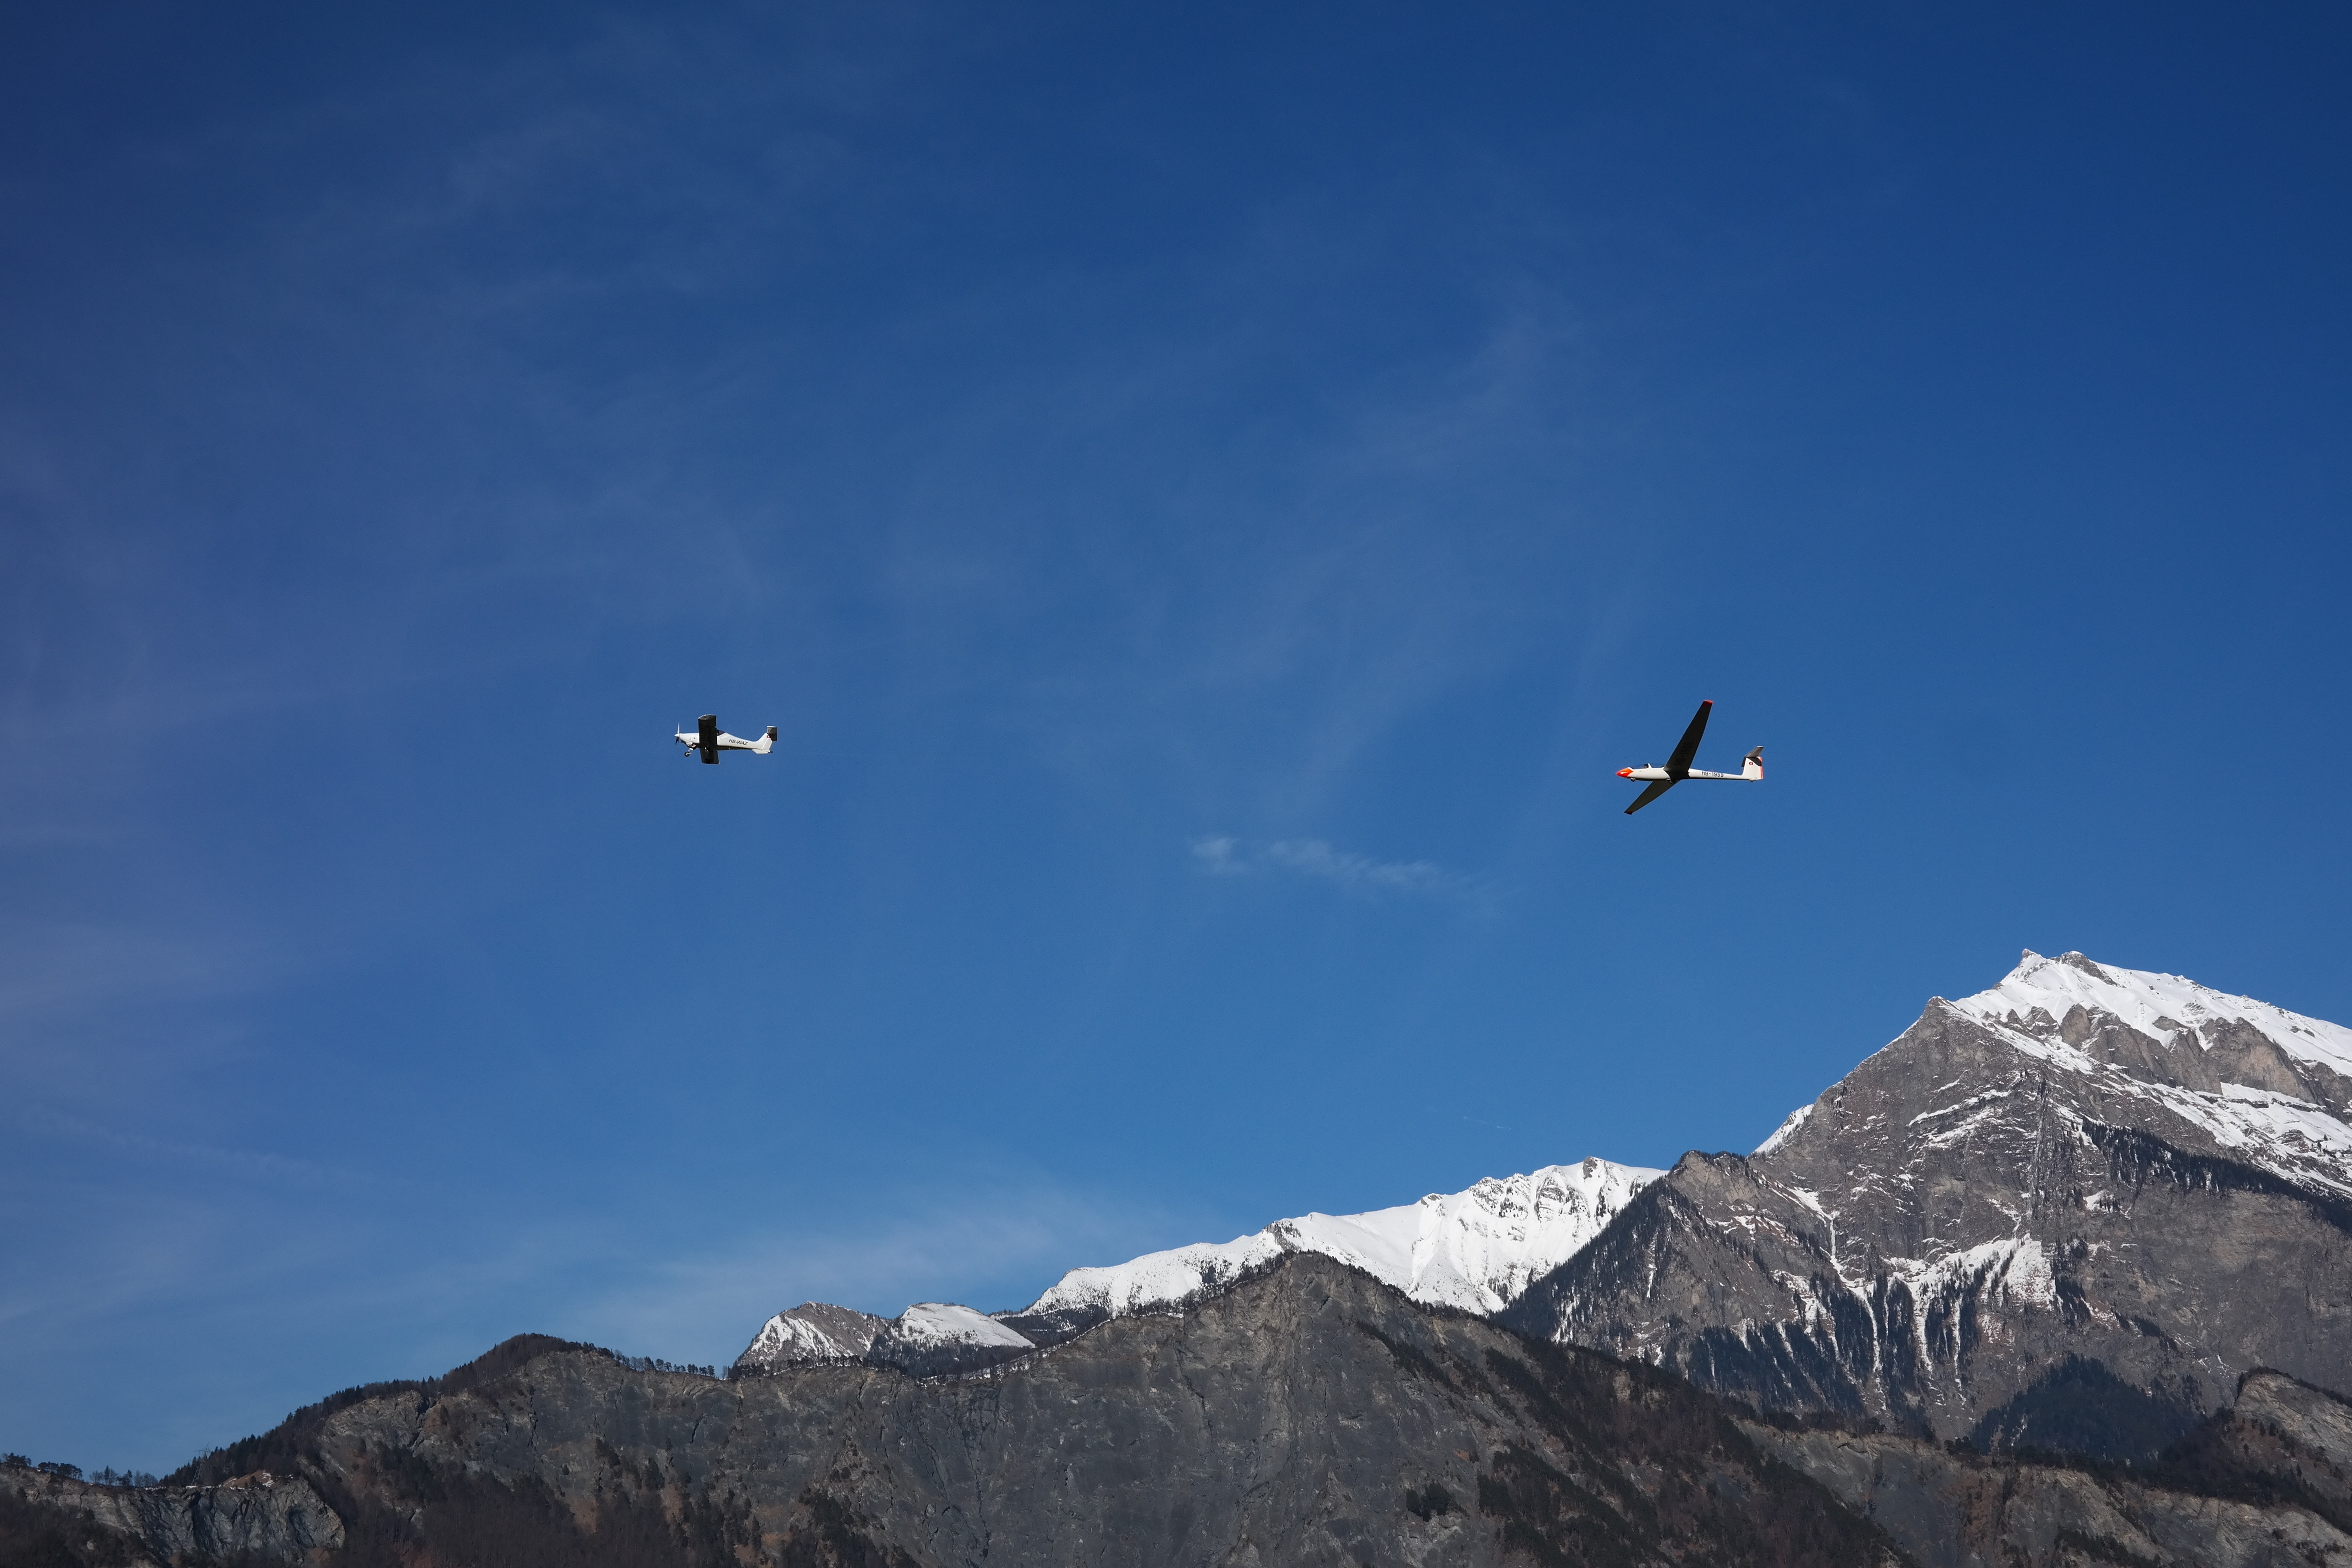
mountain, snow, bird, sky, adventure, mountain range, fly, aircraft, flight, extreme sport, start, glider, alps, condor, drag on, atmosphere of earth, mountainous landforms